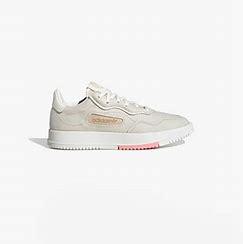
Brand: Adidas
Model: SC Premiere